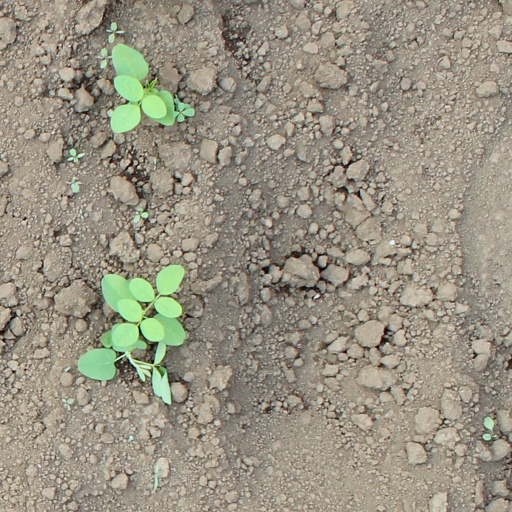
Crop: soybean